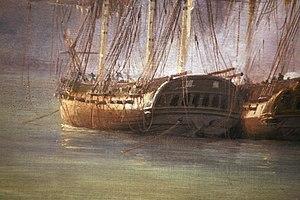
La Bellone est une frégate de classe Consolante construite en 1807 pour la marine française. Capturée par la Royal Navy en 1810, elle y entre en service sous le nom de HMS Junon, avant d'être démolie en 1817.